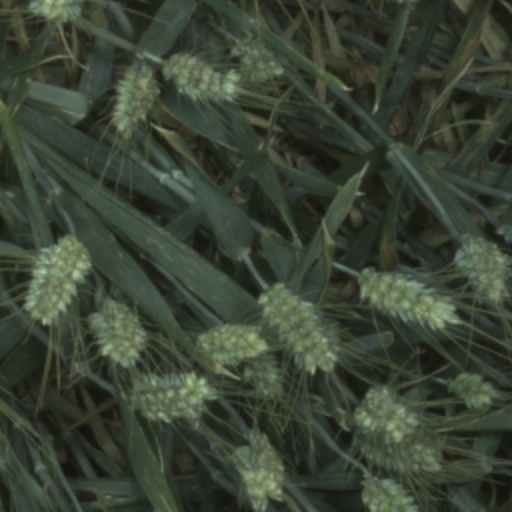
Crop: wheat